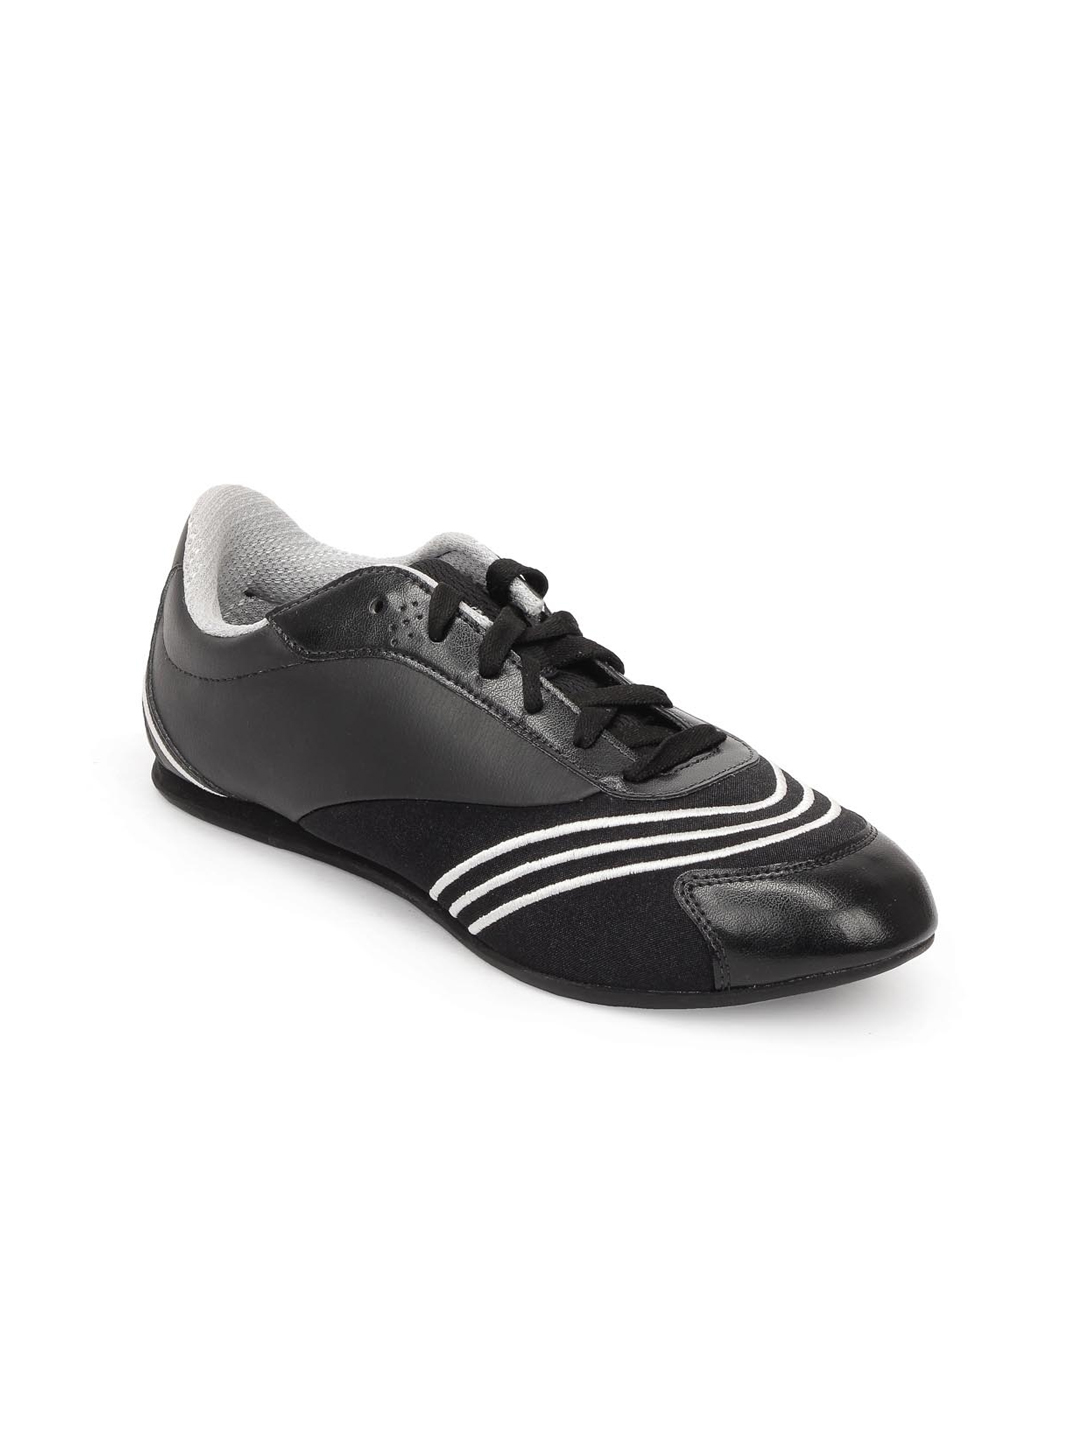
ADIDAS Women Black Adi LS Move Shoes
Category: Footwear / Shoes / Sports Shoes
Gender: Women
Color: Black
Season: Summer 2012
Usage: Sports